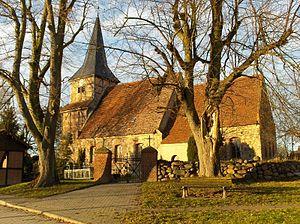
Bargischow est une commune allemande, près d'Anklam au sud de la Peene, appartenant à l'arrondissement de Poméranie-Occidentale-Greifswald. Sa population, en baisse, comptait 355 habitants au 31 décembre 2010.